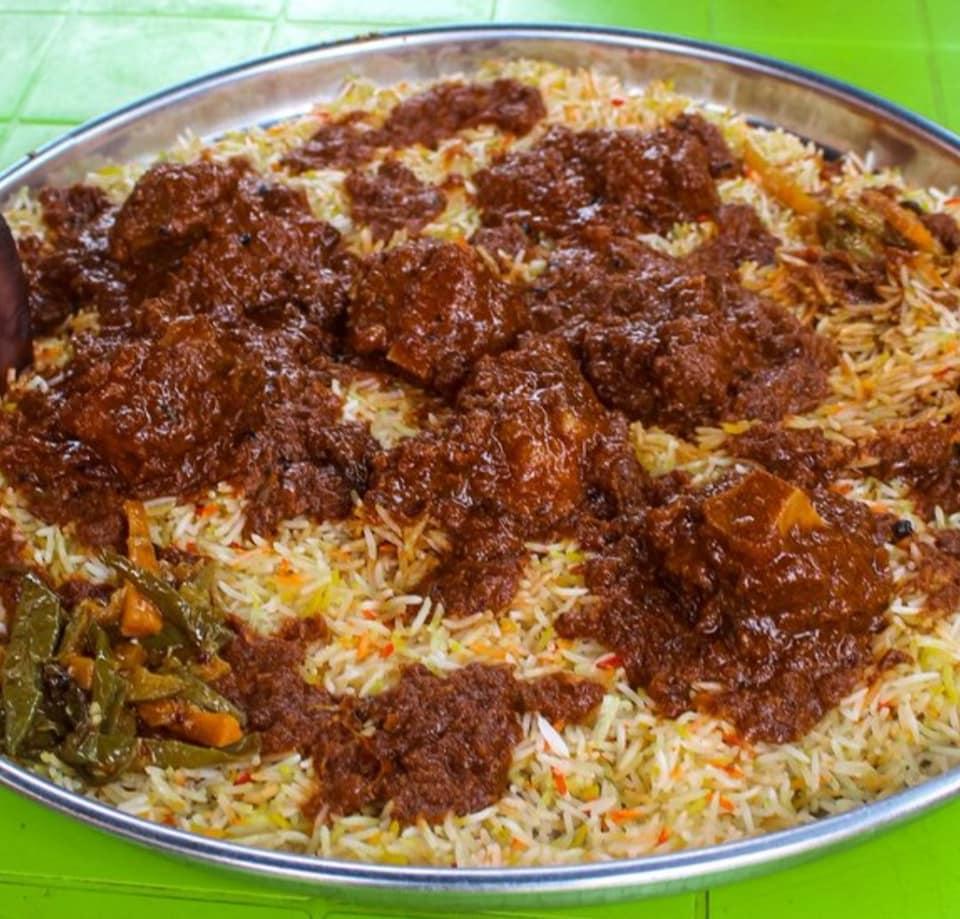
Sahani hii imewekwa kwenye meza na iko na wali, nyama, na iko na mboga zilizochanganywa kana kwamba ni wakati wa maankuli.